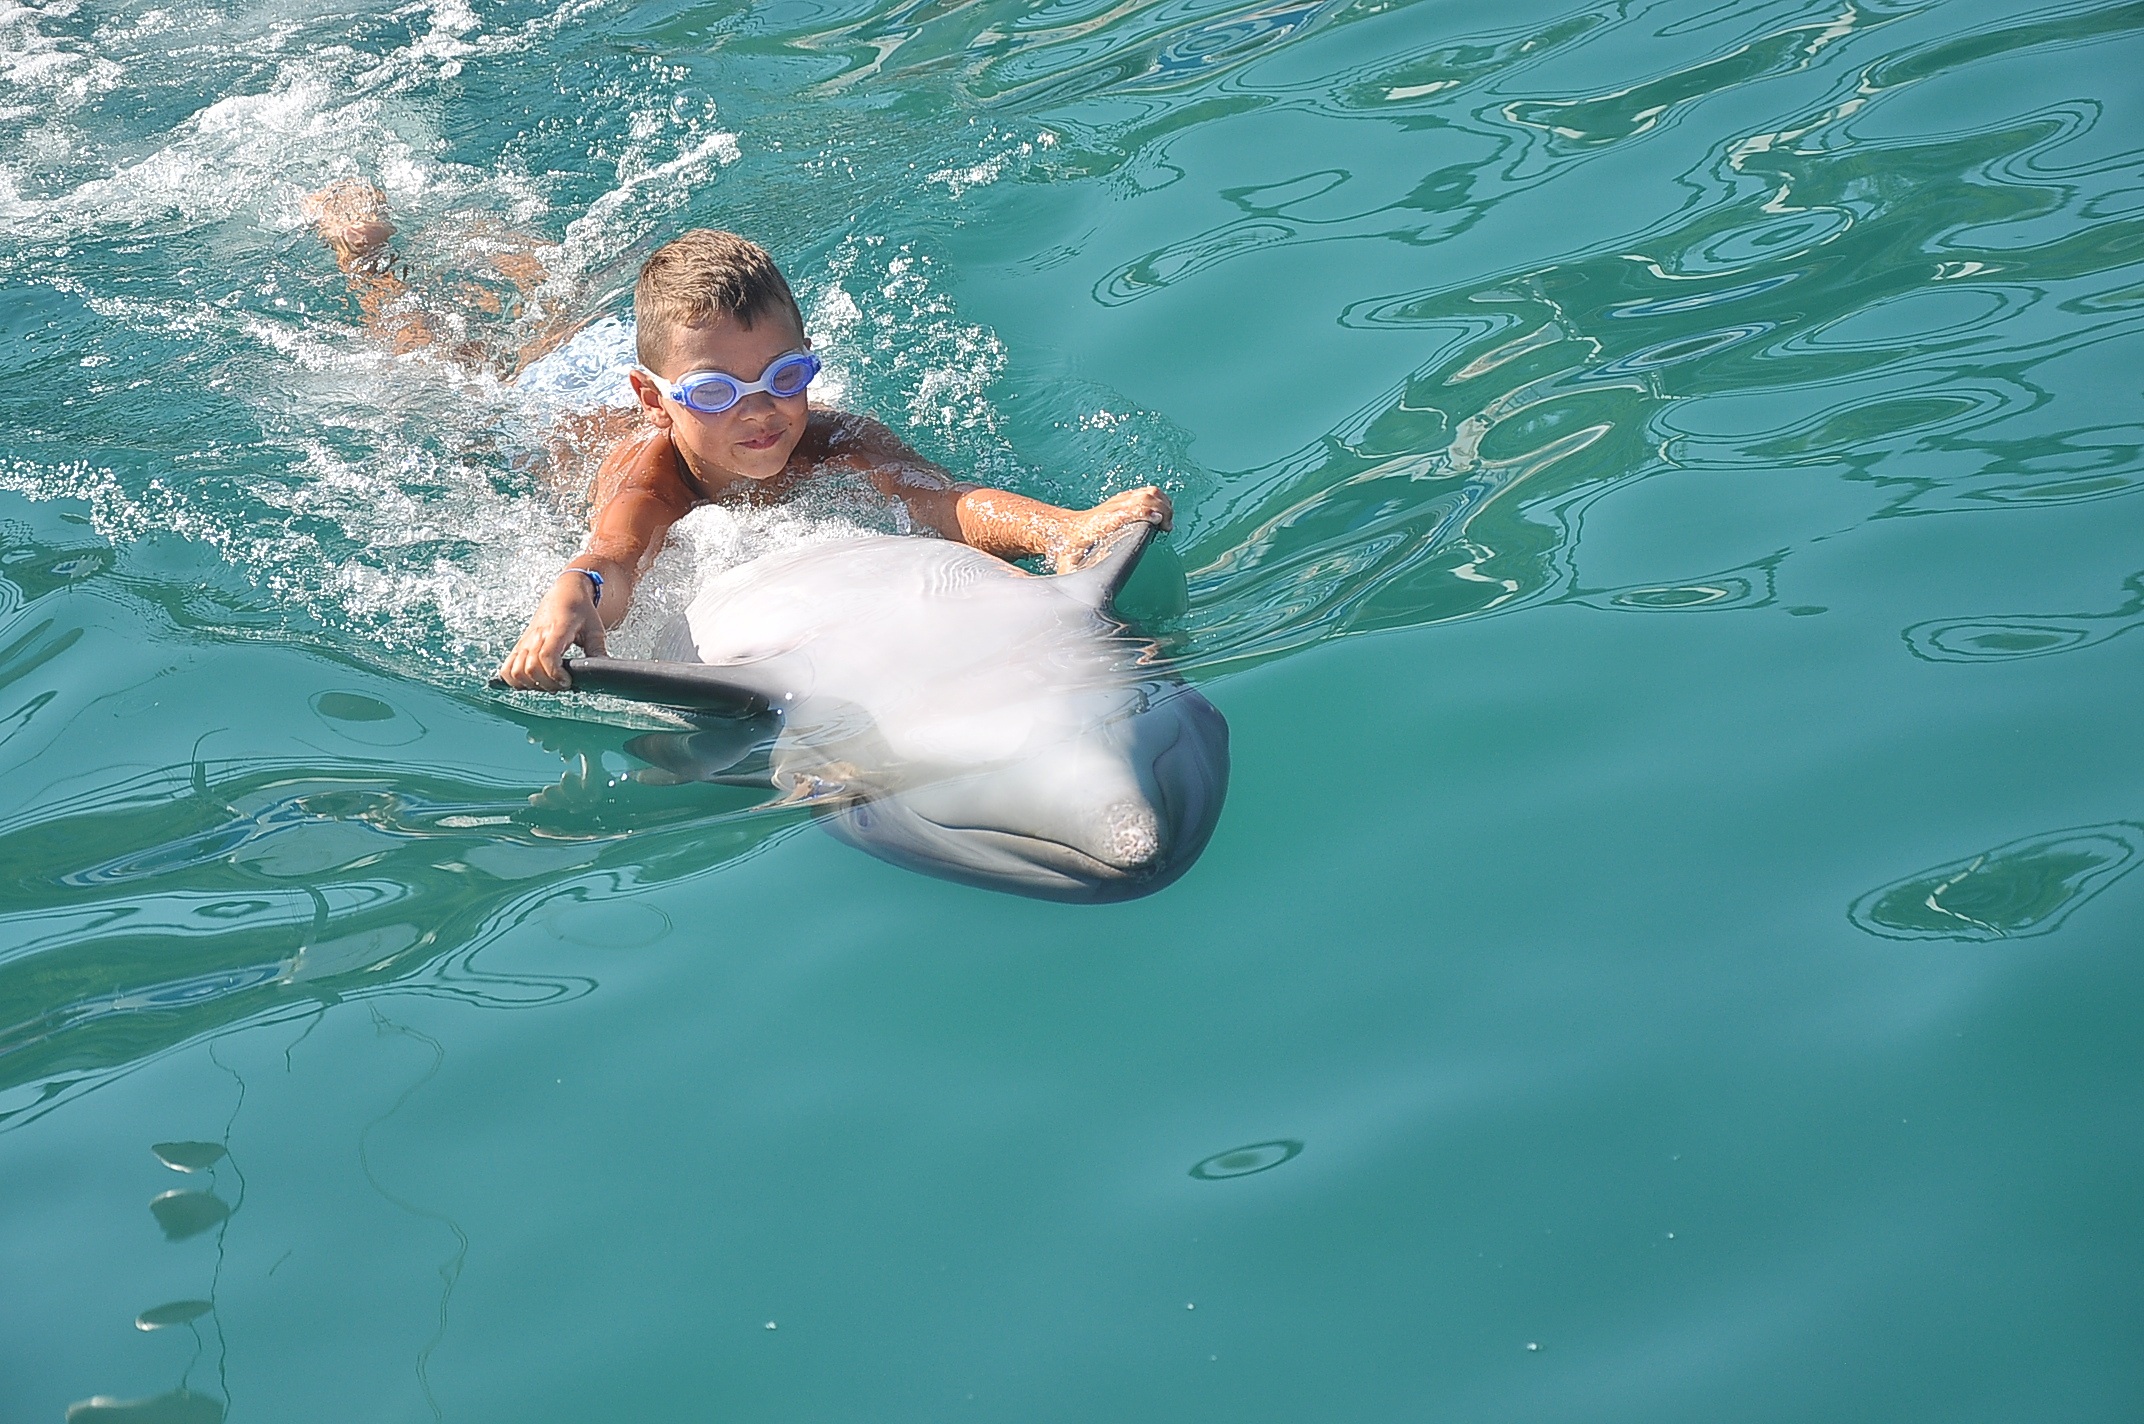
sea, water, ocean, wave, animal, pool, underwater, biology, vancouver, child, fish, dolphin, delfin, marine mammal, marine biology, whales dolphins and porpoises